Sakteng Wildlife Sanctuary

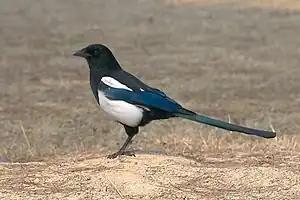
Black-rumped magpie

The sanctuary represents the easternmost temperate ecosystems and landscapes of Bhutan, and is part of the Eastern Himalayan subalpine conifer forests ecoregion. It protects several endemic species including the eastern blue pine, "Meconopsis merakensis var. merakensis", the black-rumped magpie, and the endangered Himalayan red panda, "A. f. fulgens."